Puntland

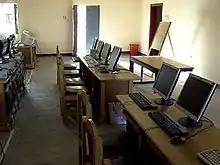
A computer classroom in Puntland State University's Garowe campus

Following the outbreak of the civil war in Somalia, numerous problems arose with regard to access to education in rural areas and along gender lines, quality of educational provisions, responsiveness of school curricula, educational standards and controls, management and planning capacity, and financing. To address these concerns, the Puntland government is in the process of developing an educational policy to guide the region's scholastic process as it embarks on the path of reconstruction and economic development. The latter includes a gender sensitive national education policy compliant with world standards, such as those outlined in the Convention on the Rights of the Child (CRC) and the Convention on the Elimination of All Forms of Discrimination against Women (CEDAW). Examples of this and other educational measures at work are the government's enactment of legislation aimed at securing the educational interests of girls, promoting the growth of an Early Childhood Development (ECD) program designed to reach parents and care-givers in their homes as well as in the ECD centers for 0- to 5-year-old children, and introducing incentive packages to encourage teachers to work in remote rural areas. Puntland's education system is considered the most progressive, and is attempting to close the gender gap so that more females will be able to attend school. Other regions are following Puntland's lead in that regard.